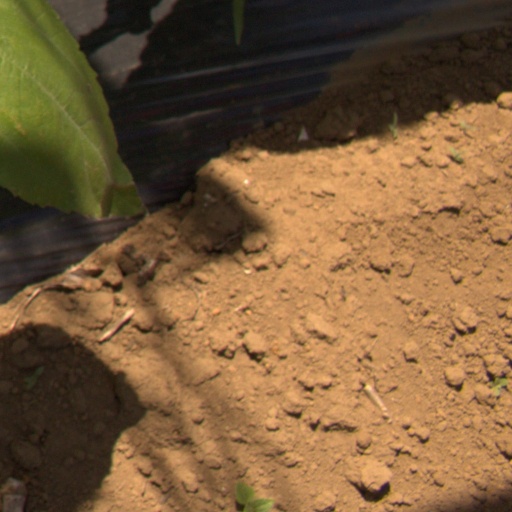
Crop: Jerusalem artichoke